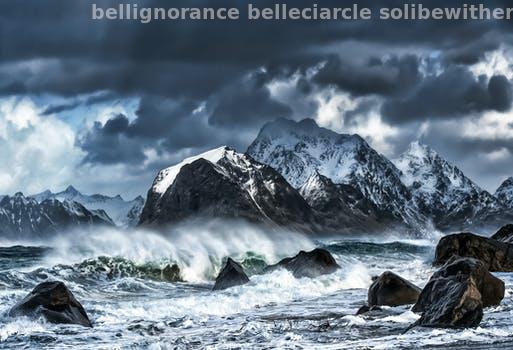
Label: Watermark